John Lavalle (painter)

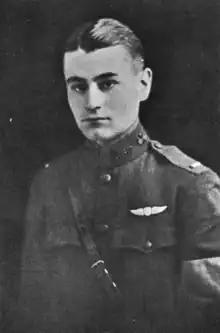
Lavalle serving with the RAF 33rd Wing in World War I

John Lavalle, Jr. (June 24, 1896 – November 13, 1971) was an American artist born in Nahant, Massachusetts on June 24, 1896. He was the great‐grandson of Juan Lavalle one of the founders of the Argentine Republic.